2020 in the environment and environmental sciences

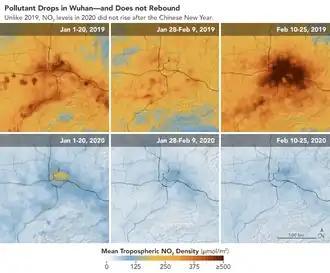
Images from the NASA Earth Observatory show a stark drop in pollution in Wuhan, when comparing NO levels in early 2019 (top) and early 2020 (bottom).

In February - March 2020 campaigners say that governments should act with the same urgency on climate as on the coronavirus. The health crisis is reducing carbon emissions more than any policy.